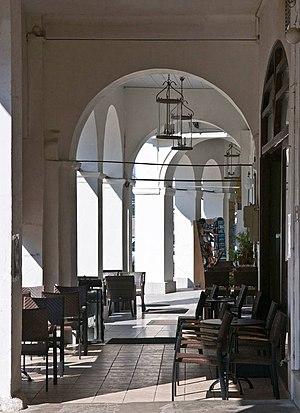
Pylos, aussi connue sous le nom de Navarin, est une ville de Grèce, située en Messénie dans le sud-ouest du Péloponnèse, et bordée par la mer Ionienne. Elle est le siège de la municipalité de Pylos-Nestor, créée par le programme Kallikratis en 2010.